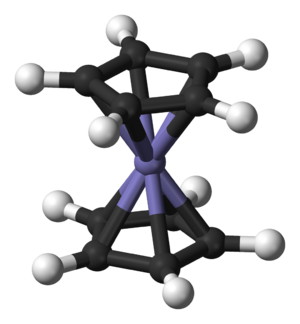
Le ferrocène est un composé organométallique de formule Fe(C₅H₅)₂. Il fait partie de la famille des métallocènes, un type de composé sandwich dans lequel le centre métallique est entouré de deux cycles cyclopentadiényle. La découverte d'un tel composé et de ses analogues a précipité la croissance dans le domaine de la chimie organométallique donnant suite à un prix Nobel.